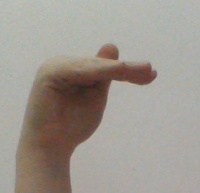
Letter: khaa